Willys MB

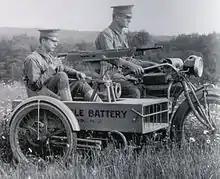
U.S. Indian motorcycle and sidecar, with M1914 Colt Machine Gun, 1917.

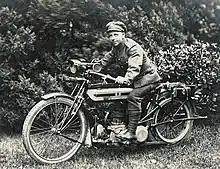
British military motorcycle dispatch rider, 1914 World War I.

Cavalry, mounted infantry, scouts, and messengers could now be mobilized in combat with much greater speed, agility, and near tireless machines, exactly what was wanted for relaying critical orders, getting munitions to machine guns, and scouting miles ahead of advancing units. The quick and nimble motorcycle, "ridden hard through shot and shell to secure victory," has made itself irreplaceable in specific roles on the battlefield to this day.